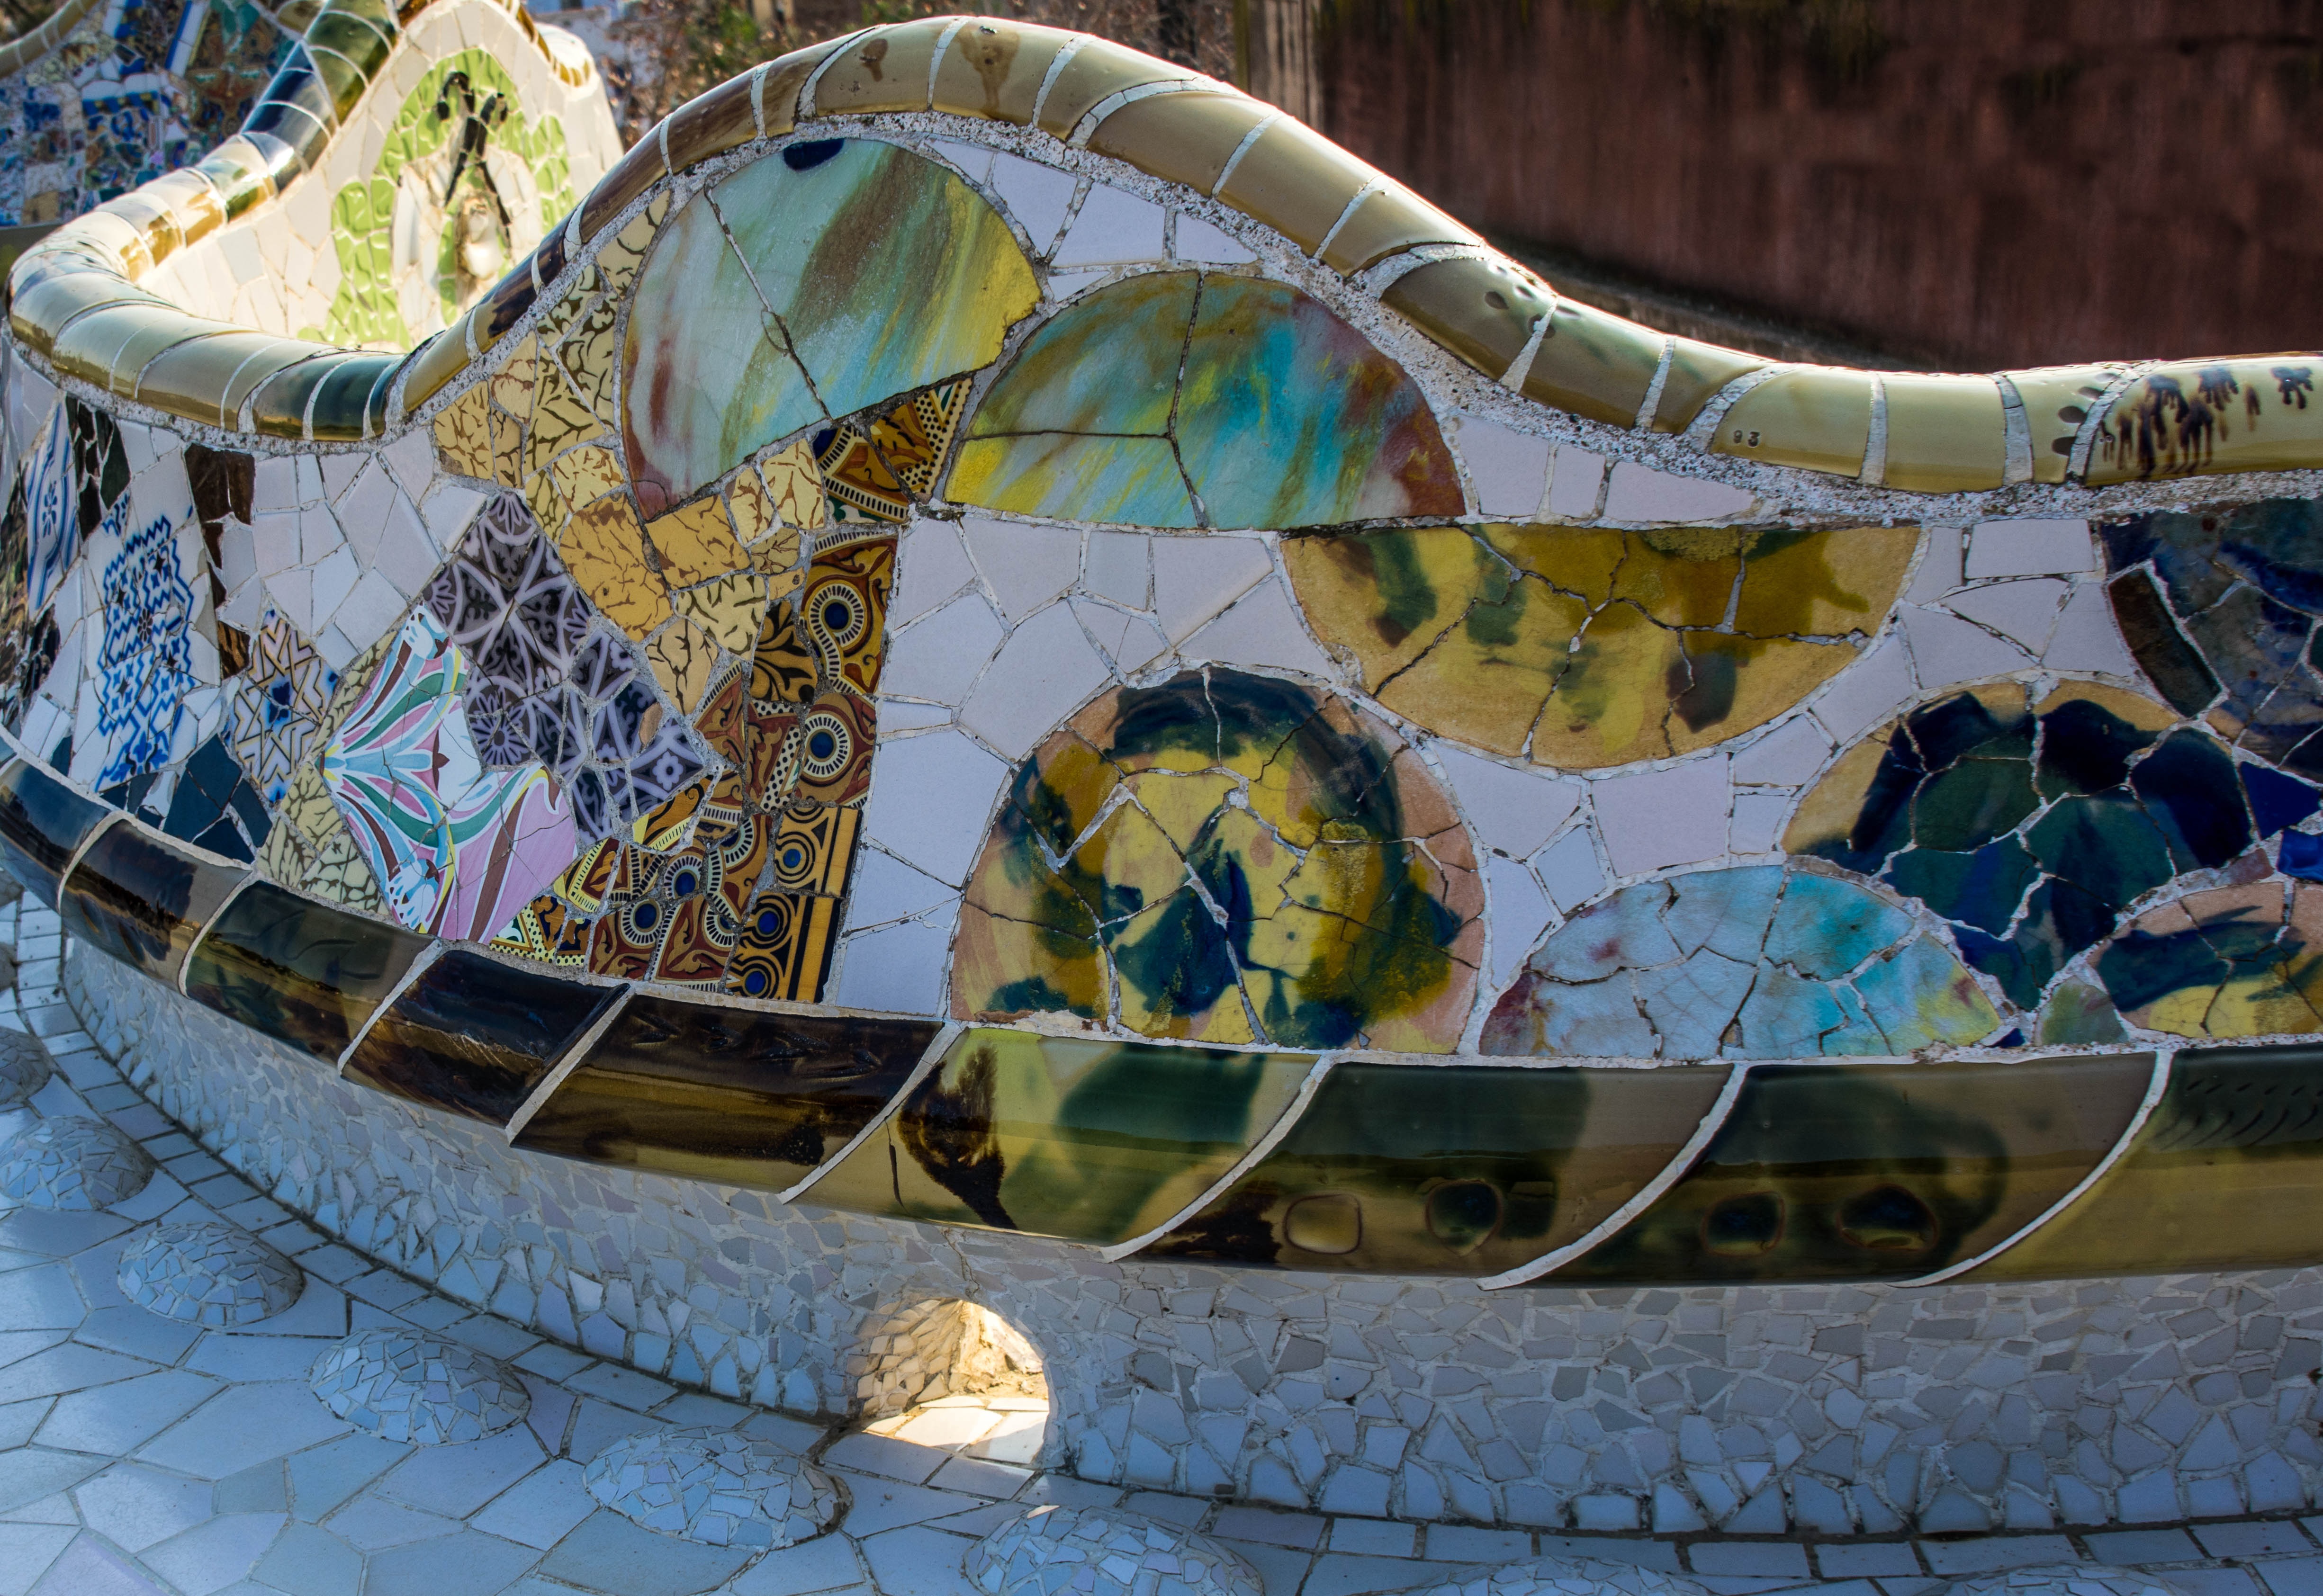
outdoor, architecture, structure, bench, europe, amusement park, museum, color, ceramic, park, artistic, landmark, colorful, barcelona, world, art, spain, design, mosaic, mural, catalonia, gaudi, famous, park guell, guell park, urban area, amusement ride